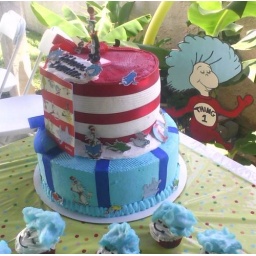
cat in hat